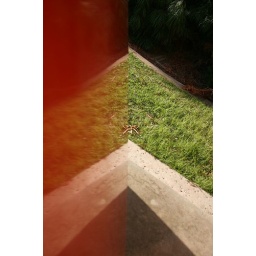
Reflection of grass in a red statue